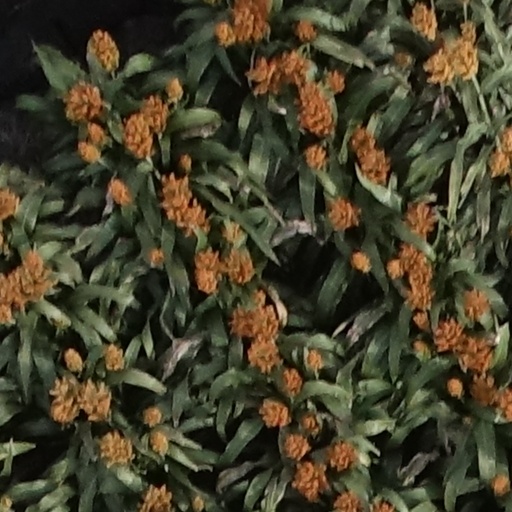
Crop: sorghum